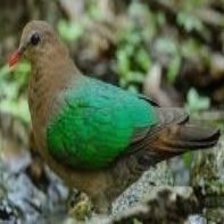
Species: GREEN WINGED DOVE
Scientific name: CHALCOPHAPS INDICA